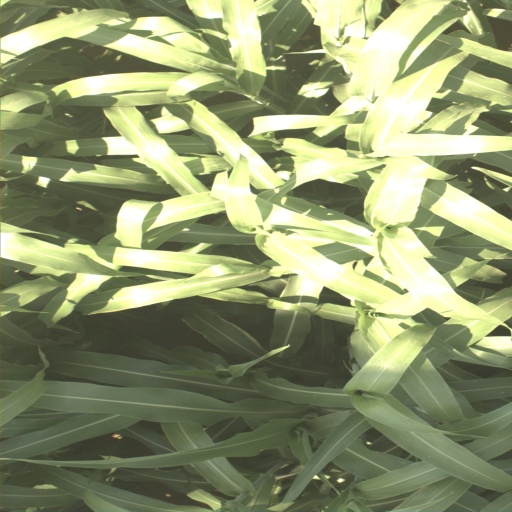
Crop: sorghum